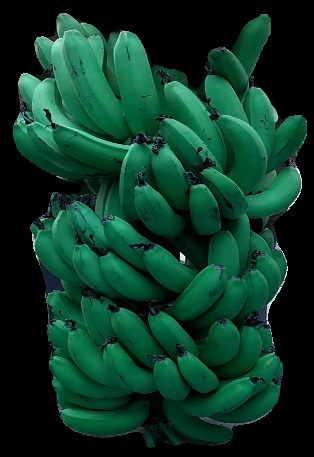
Variety: pachbale
Grade: grade1